The Adventure of the Golden Pince-Nez

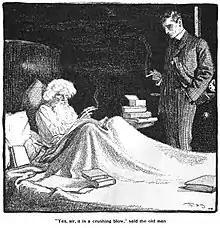
Holmes interviews the professor, 1904 illustration by Frederic Dorr Steele in "Collier's"

Holmes, Dr. Watson, and Hopkins head to Yoxley the next morning, and Holmes carefully examines the site. In the study, he notices a recent scratch on the bureau and reasons the murderer intended to access its contents. Smith was killed as his presence interfered with the burglary. No-one saw the murderer leave, nor did anyone hear a door opening. Holmes notes that both the corridors, the one leading from the back door and the one leading to the professor's bedroom, are about the same length and lined with coconut matting.